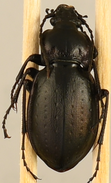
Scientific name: Carabus nemoralis nemoralis
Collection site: University of Notre Dame Environmental Research Center NEON (UNDE), plot UNDE_012